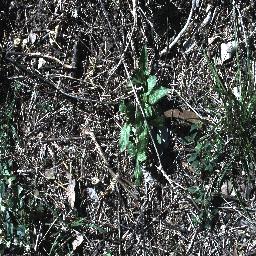
Label: snake_weed